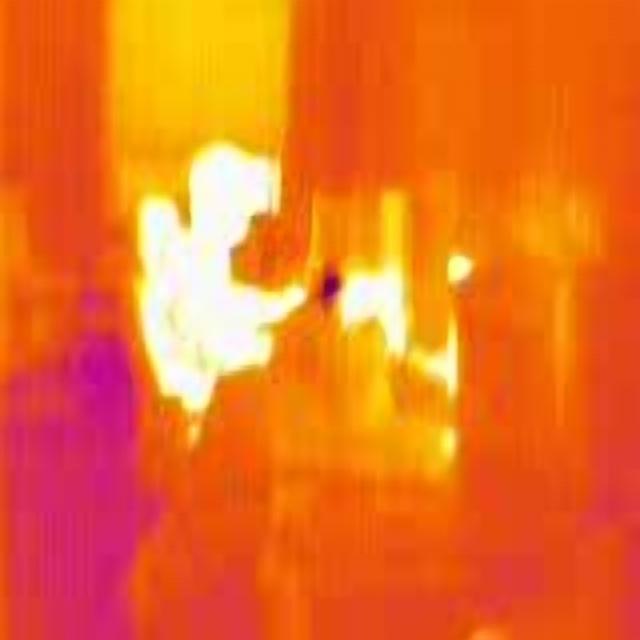
Detected objects:
label: person